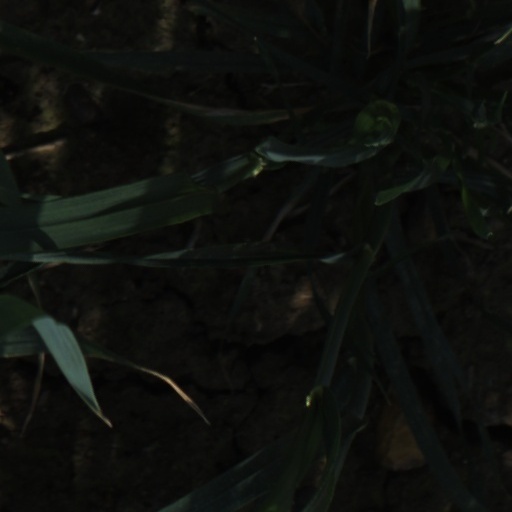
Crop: wheat